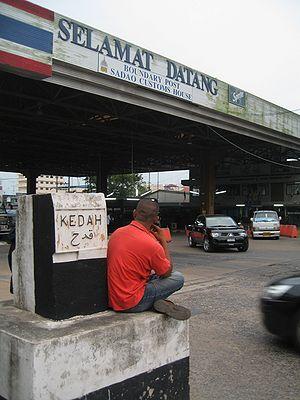
La Malaisie et la Thaïlande partagent une frontière terrestre longue de 506 km et des frontières maritimes. La frontière traverse la péninsule Malaise d'ouest en est, et son tracé est fondé sur le traité anglo-siamois de 1909.